Don't Drink the Water (1969 film)

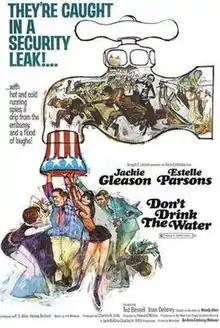
Film poster by Sandy Kossin

Don't Drink the Water is a 1969 American comedy film starring Jackie Gleason and Estelle Parsons. It is directed by Howard Morris and based upon a 1966 play "Don't Drink the Water" by Woody Allen. The supporting cast includes Ted Bessell and Joan Delaney.